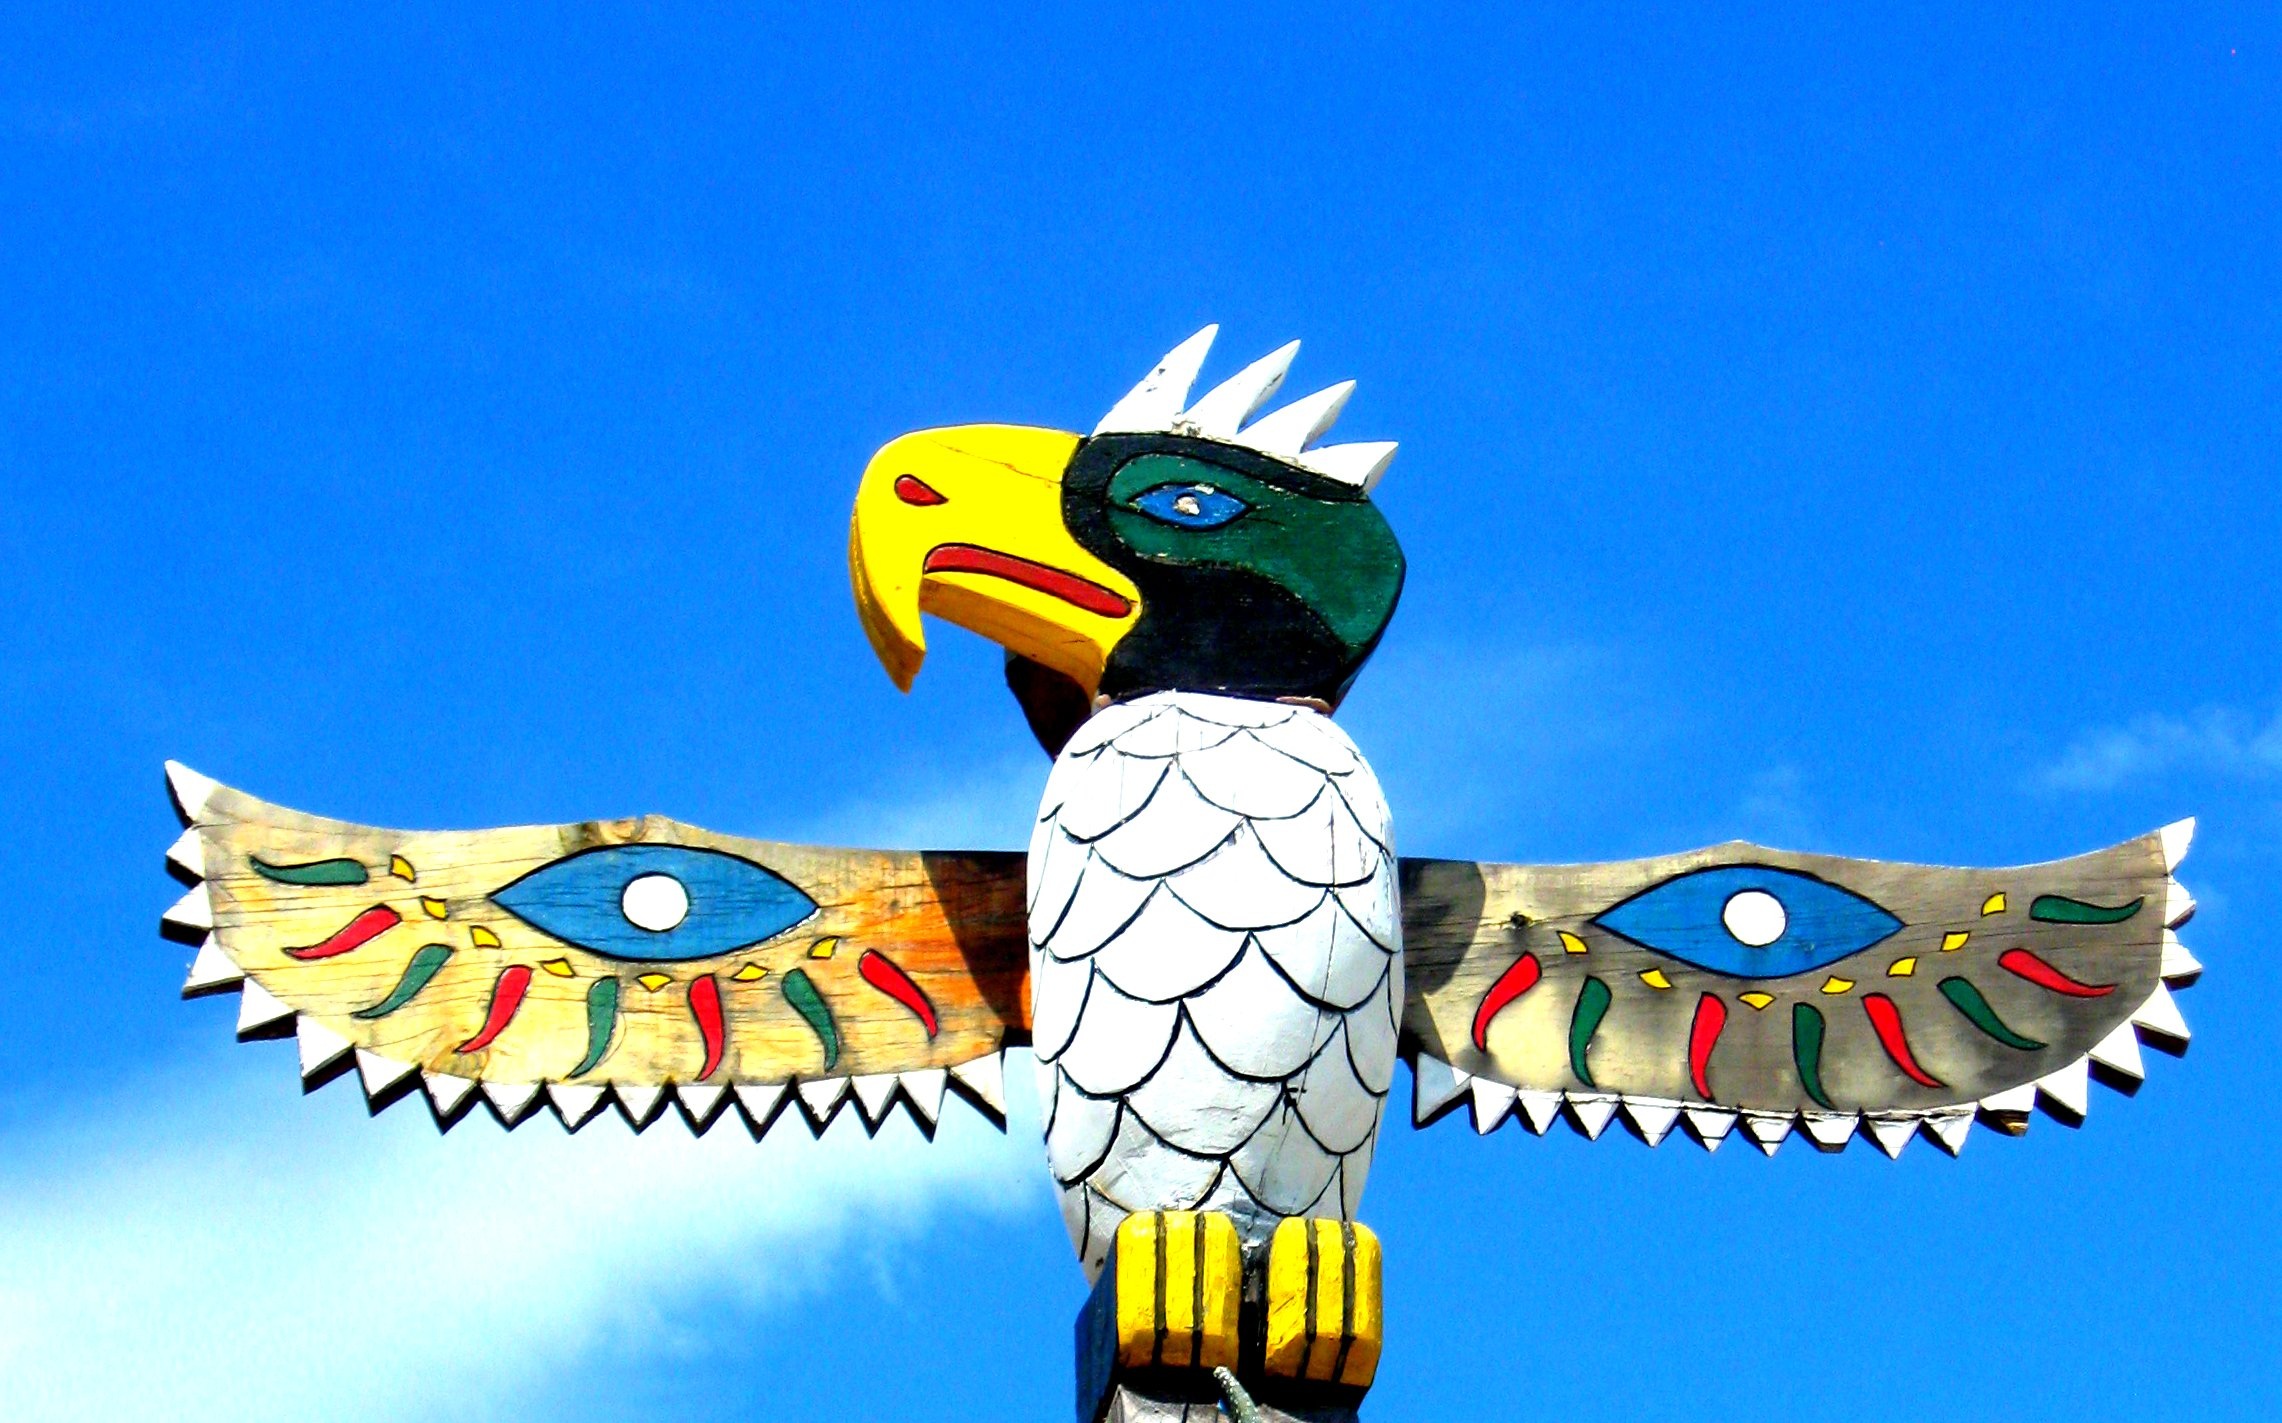
bird, wing, sky, wood, profile, clear, pole, statue, beak, symbol, park, usa, eagle, blue, craft, colorful, toy, emblem, macaw, native, sculpture, american, illustration, feathers, wings, wooden, parrot, culture, carved, day, painted, carving, tradition, totem, tribal, crisp, top, toucan, traditional, northeast, cartoon, craftsmanship, new hampshire